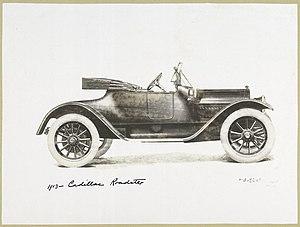
Cet article traite des événements qui se sont produits durant l'année 1913 au Québec.